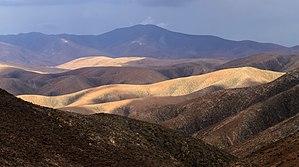
Pájara est une commune de la communauté autonome des îles Canaries en Espagne. Elle est située au sud de l'île de Fuerteventura dans la province de Las Palmas.